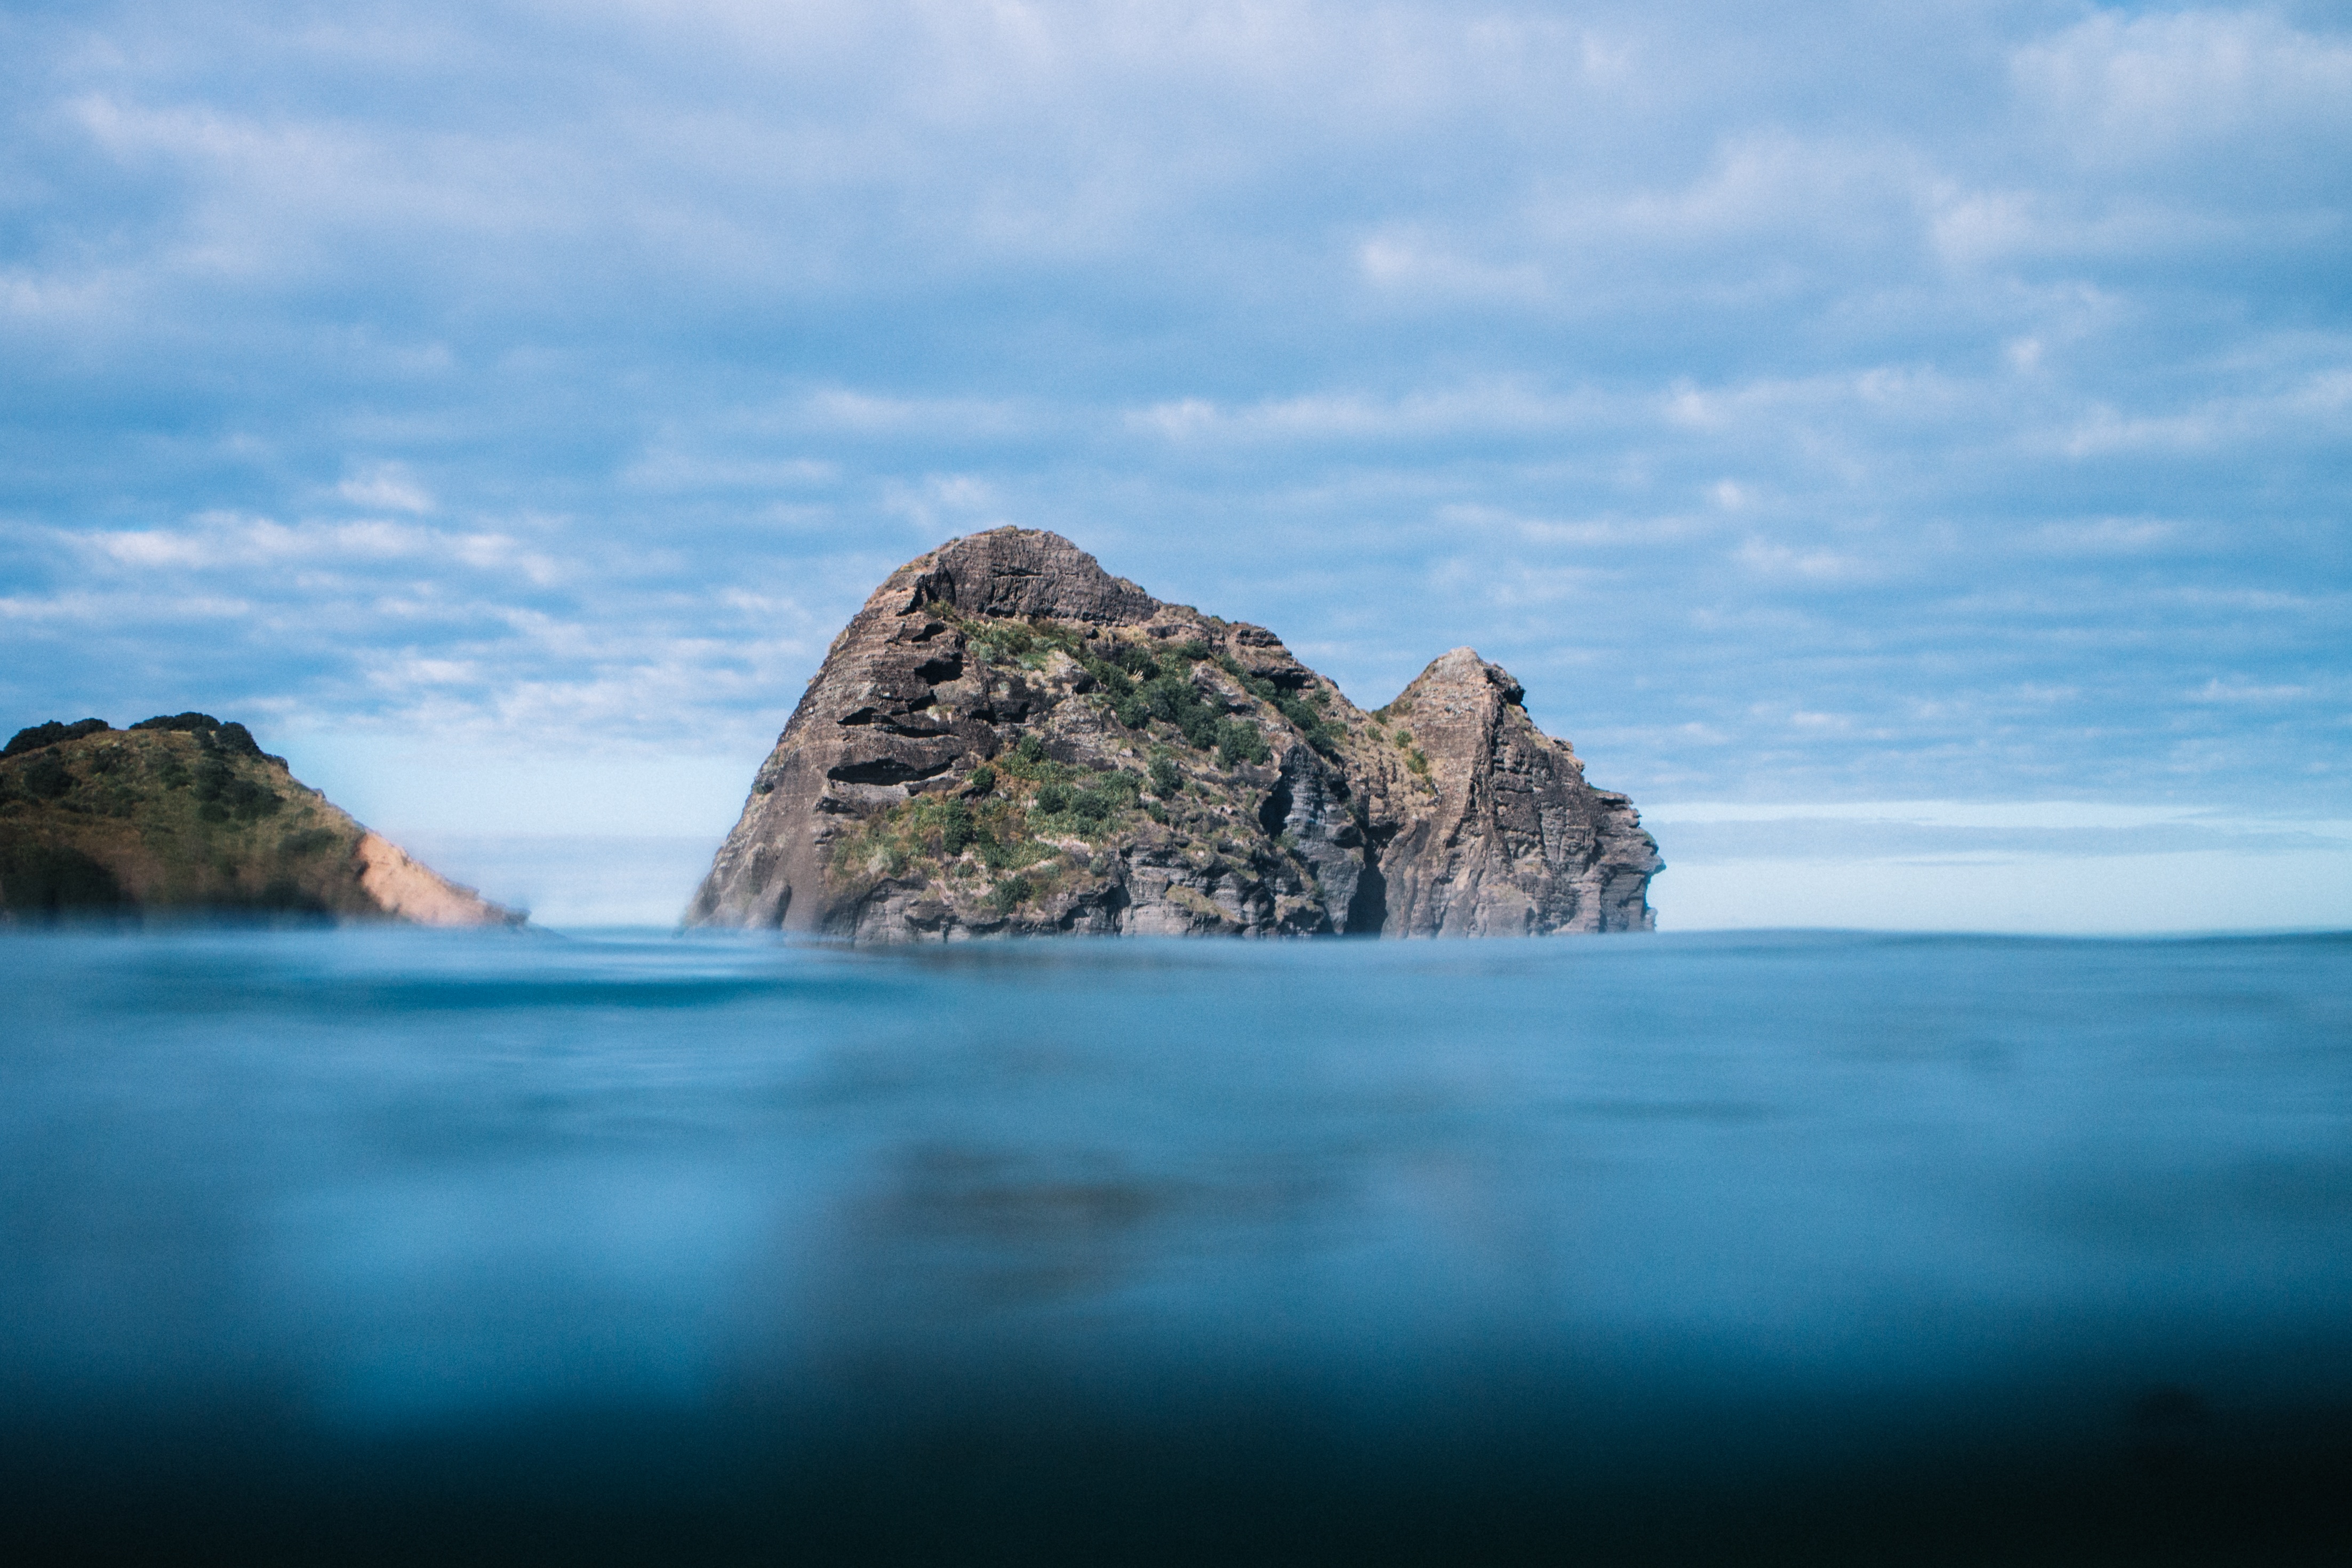
beach, sea, coast, rock, ocean, horizon, cloud, shore, wave, cliff, reflection, bay, terrain, body of water, cape, islet, landform, geographical feature, wind wave